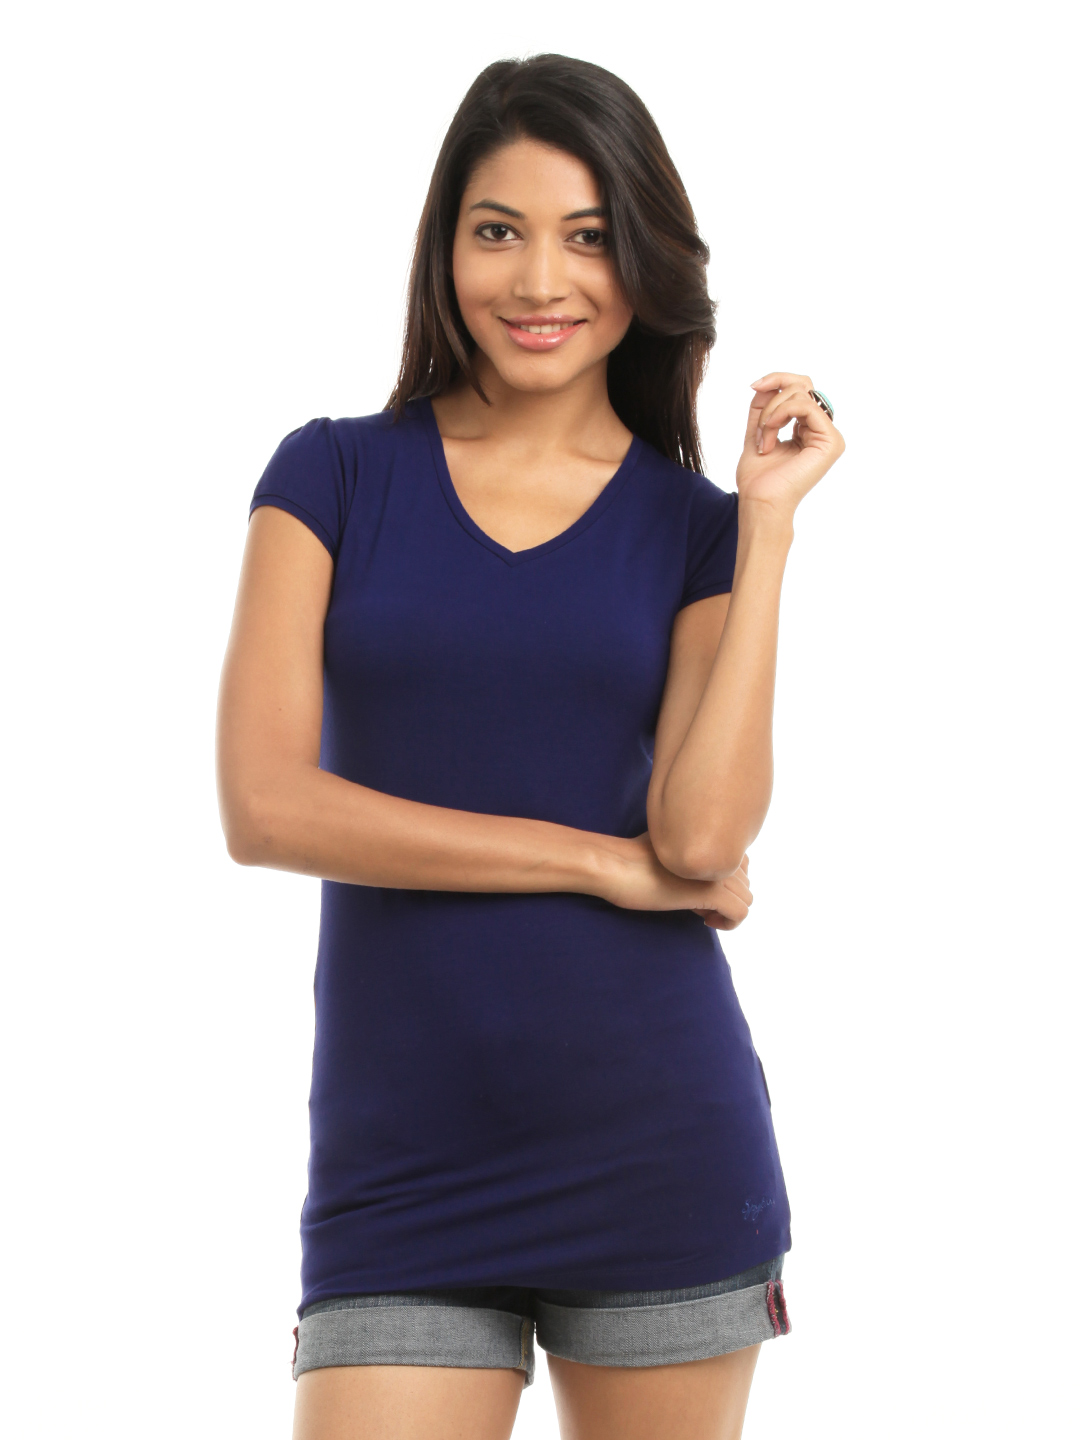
Spykar Women Blue T-Shirt
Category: Apparel / Topwear / Tshirts
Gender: Women
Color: Blue
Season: Summer 2012
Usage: Casual